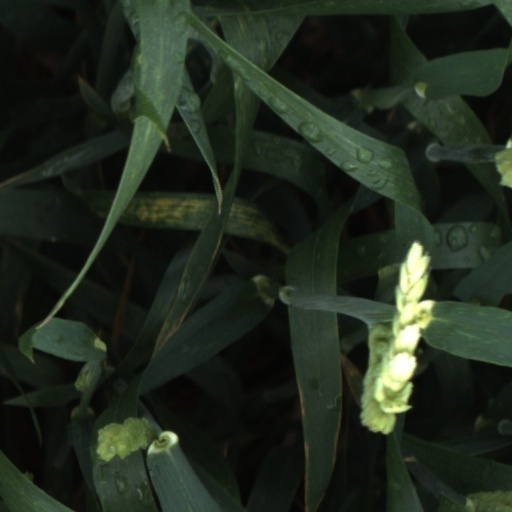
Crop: wheat